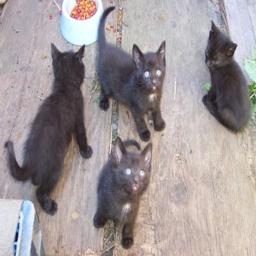
Animal: cats